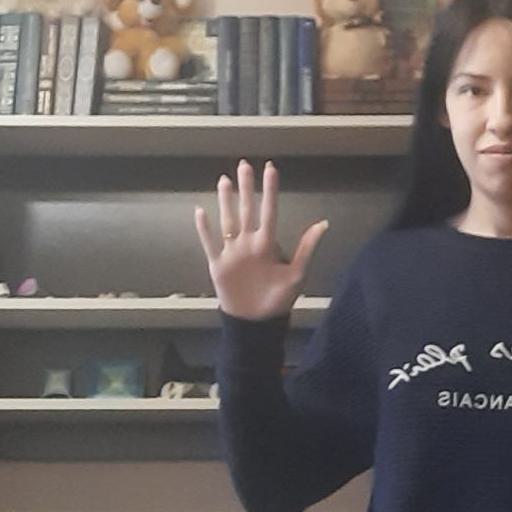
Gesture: palm